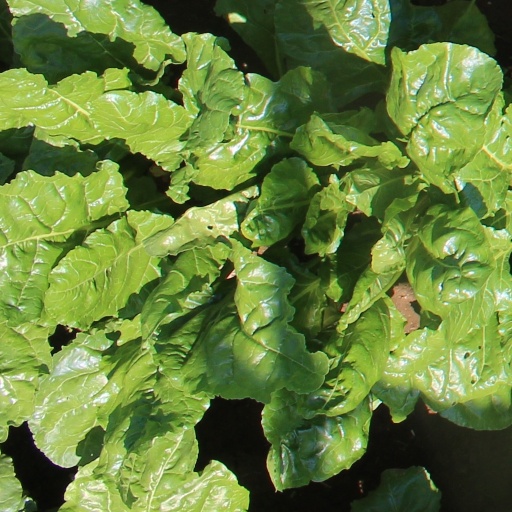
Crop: sugar beet